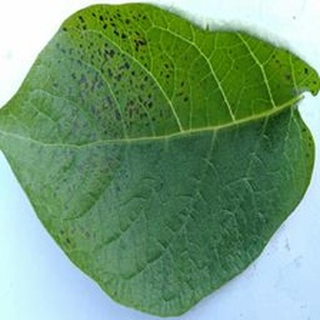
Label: potato_early_blight